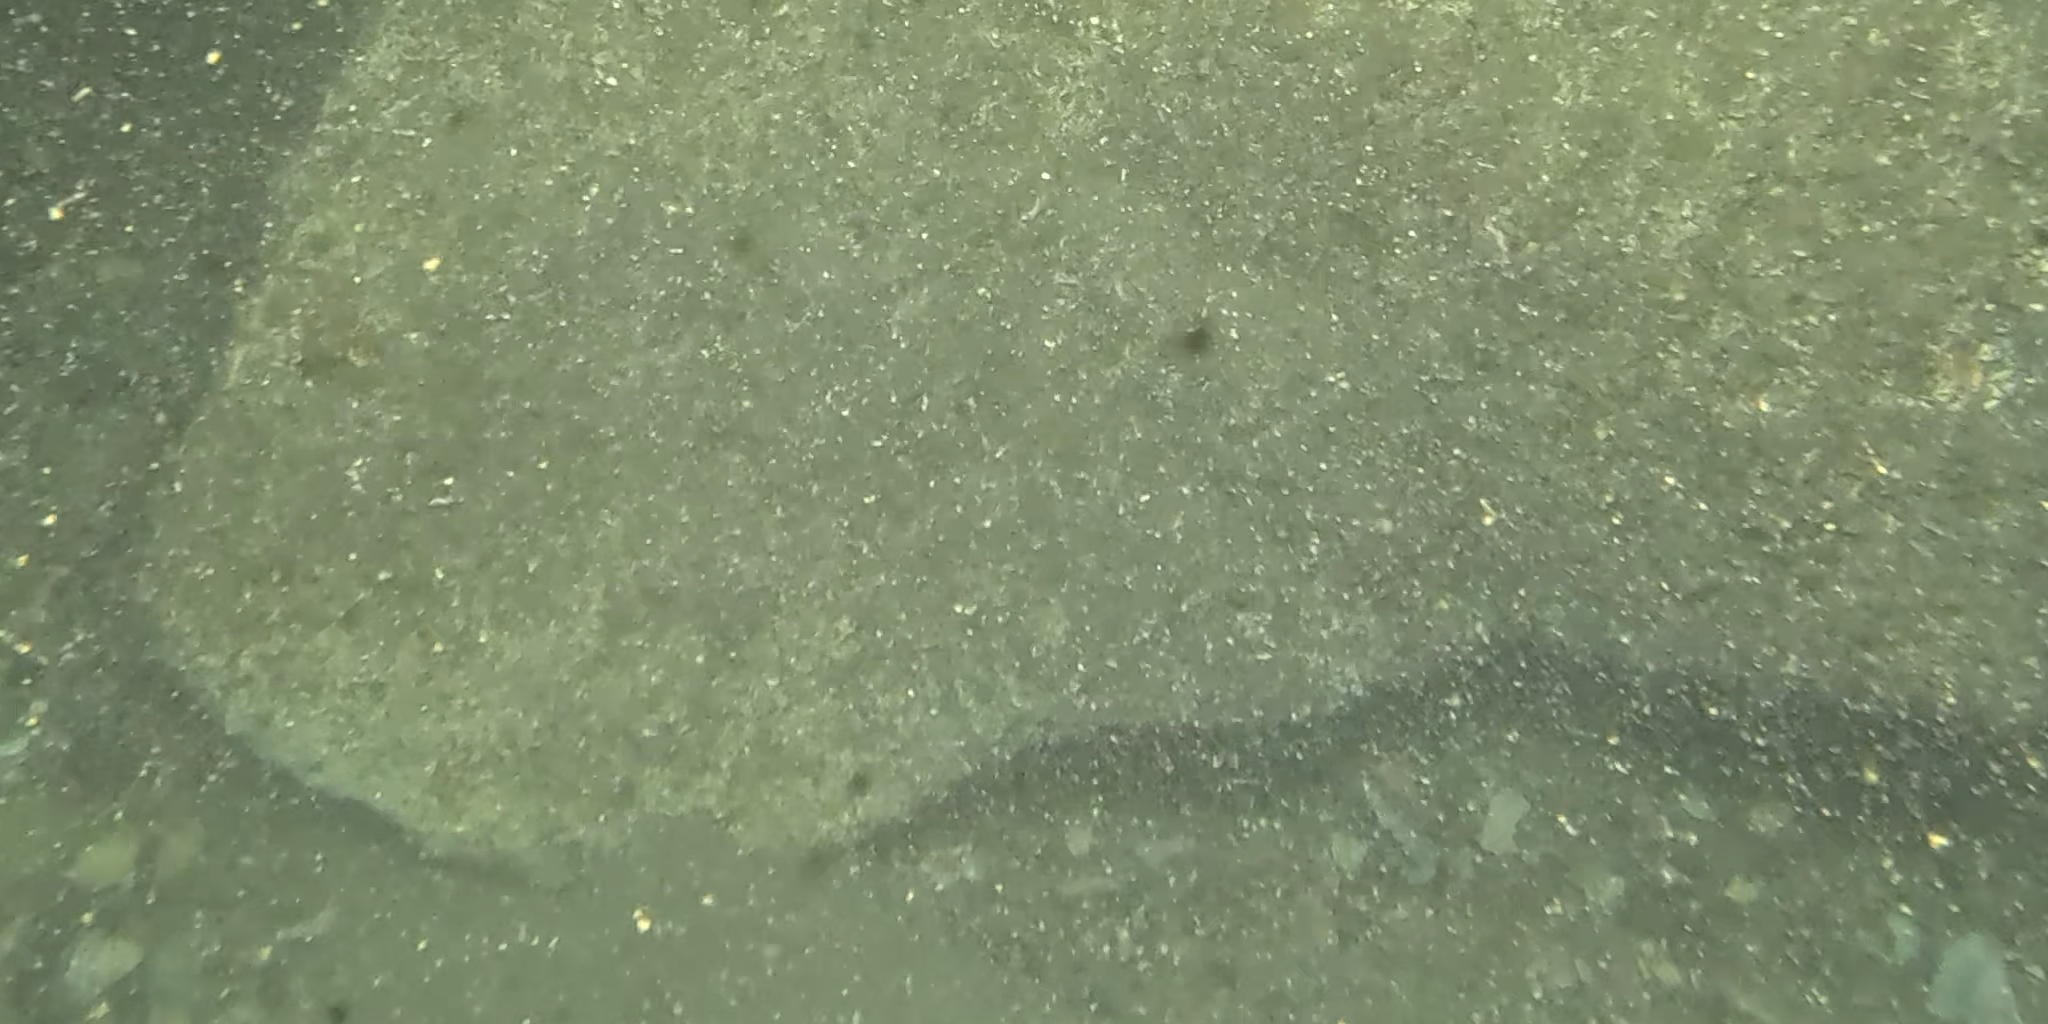
Seabed habitat: stone